Medieval football

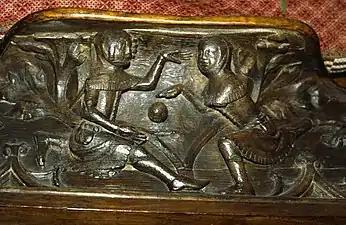
Youths playing ball, carved on a misericord 1350 at Gloucester Cathedral.

In the mid-fourteenth century a misericord (a carved wooden seat-rest) at Gloucester cathedral, England shows two young men playing a ball game. It looks as though they are using their hands for the game; however, kicking certainly cannot be excluded. Most other medieval images of ball games in England show large balls. This picture clearly shows that small balls were also used.